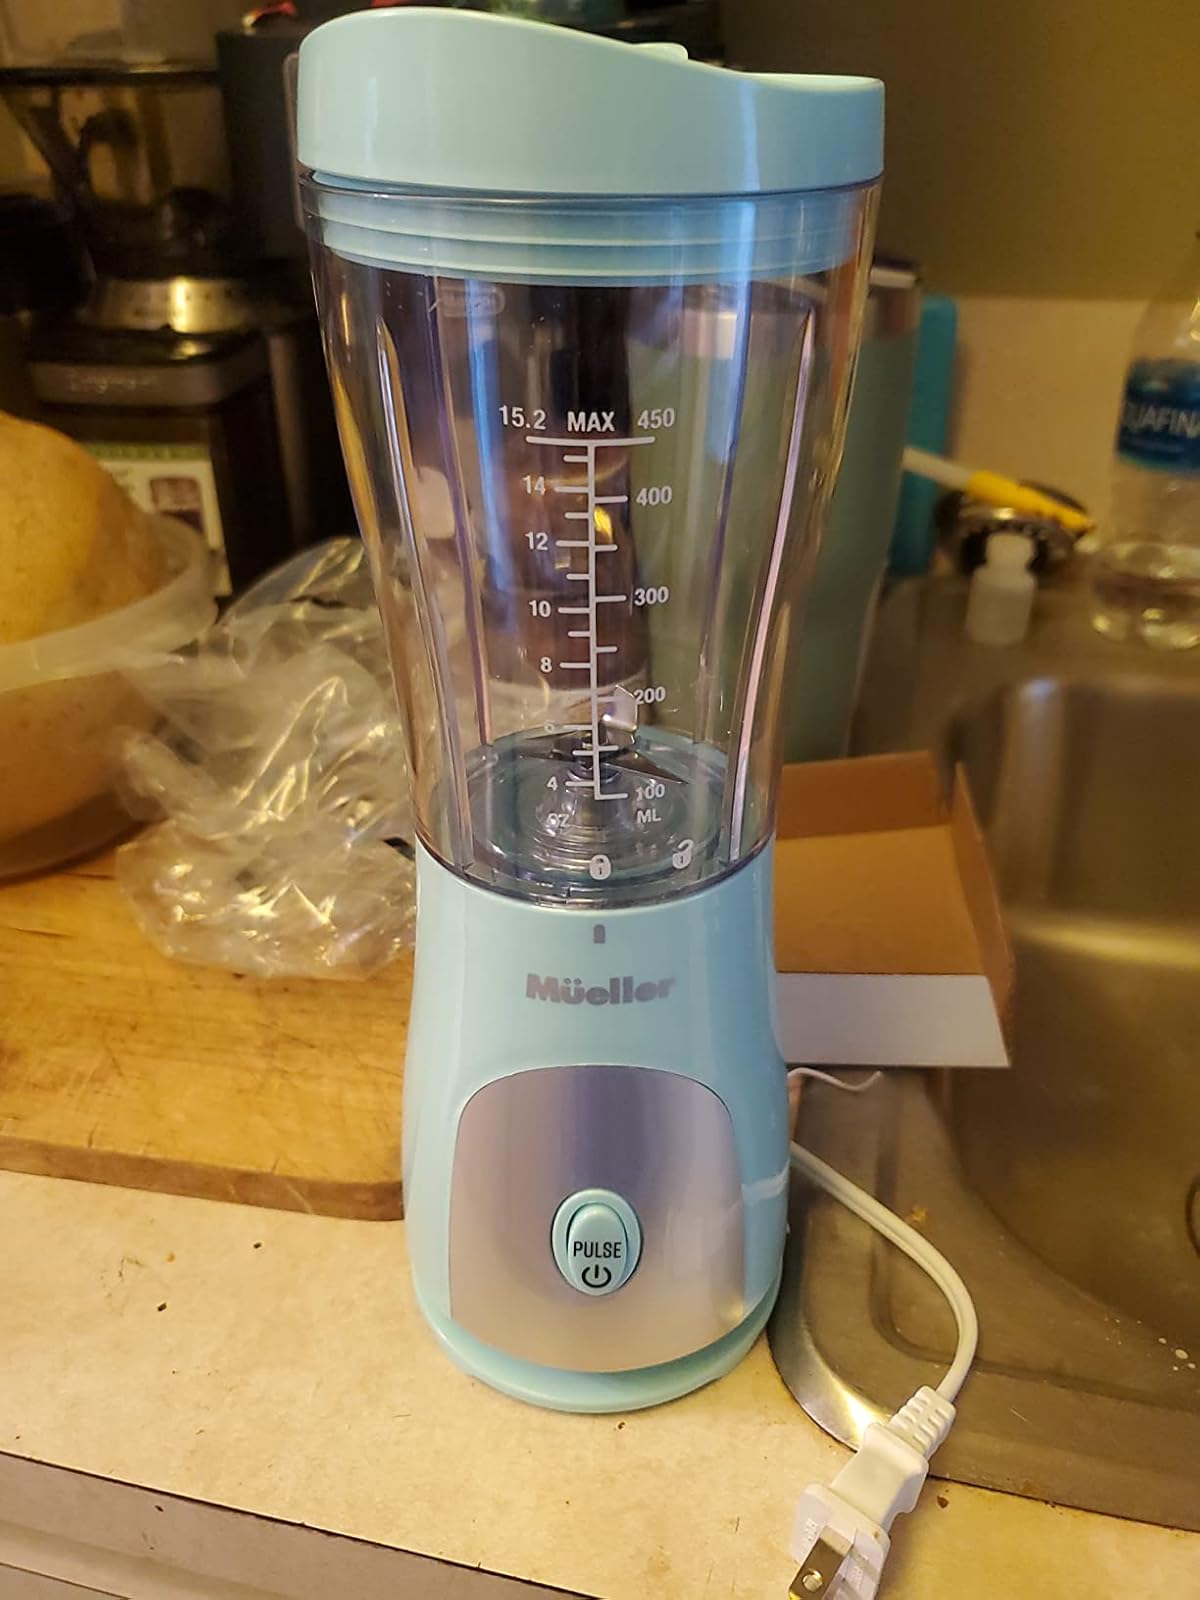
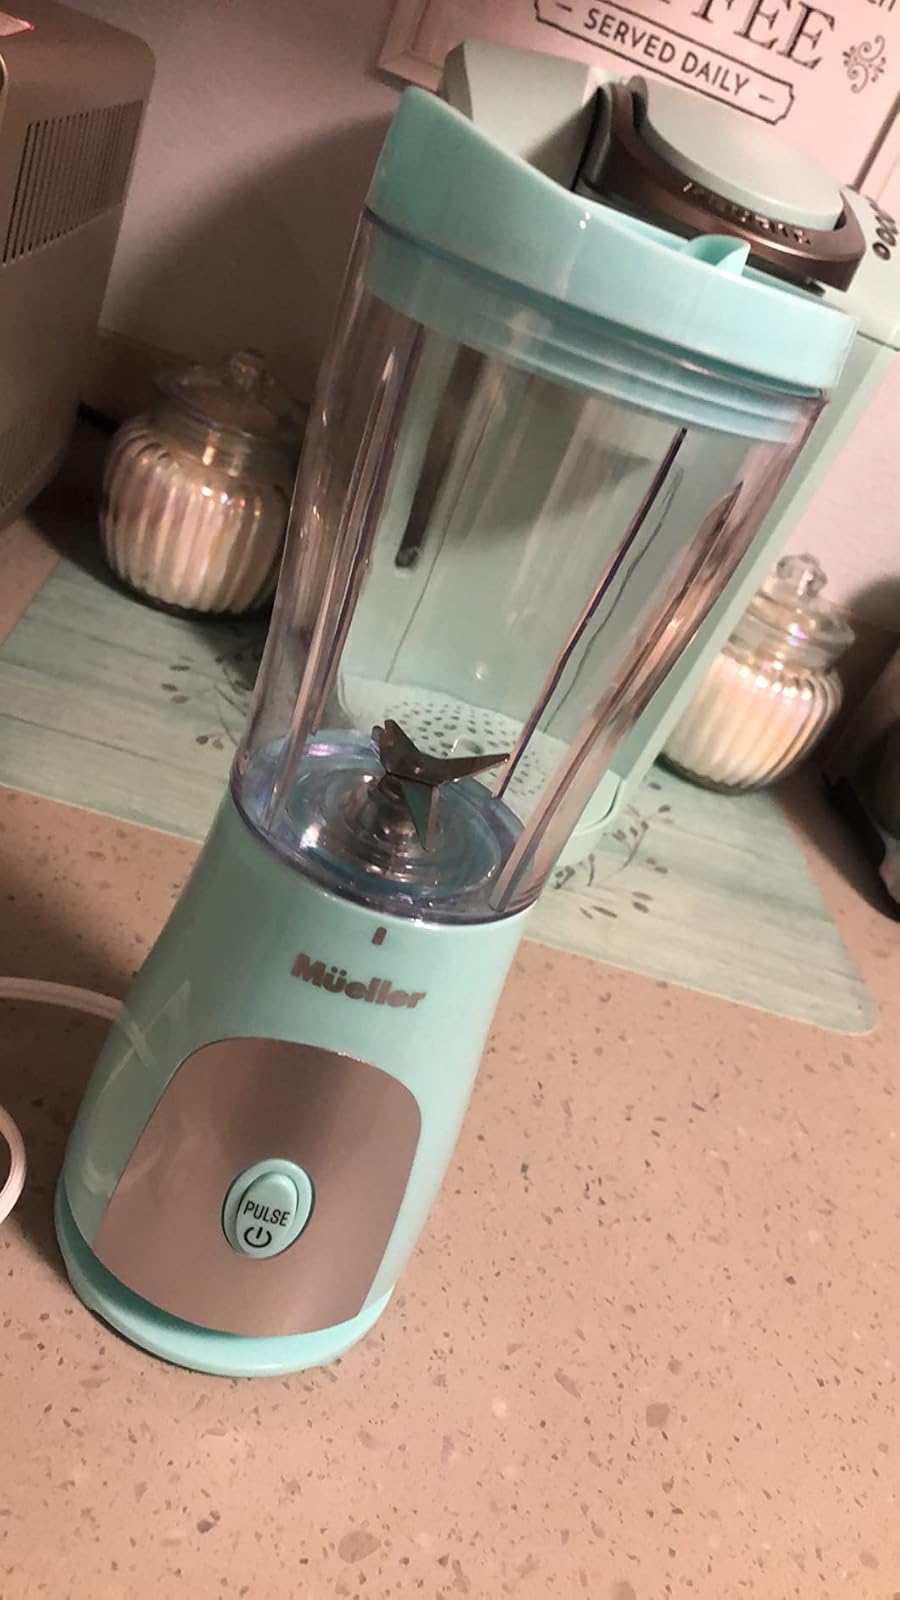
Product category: items_blender
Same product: yes